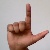
The image shows a hand gesture representing the letter 'L' in Indian Sign Language.